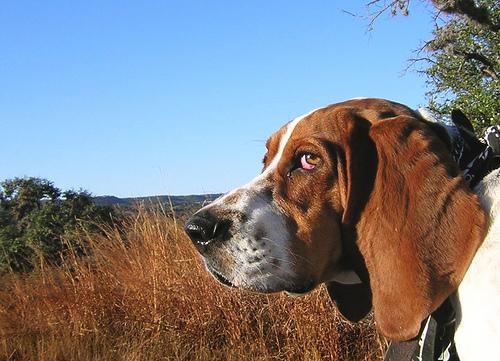
Breed: basset hound